Wo Gott der Herr nicht bei uns hält

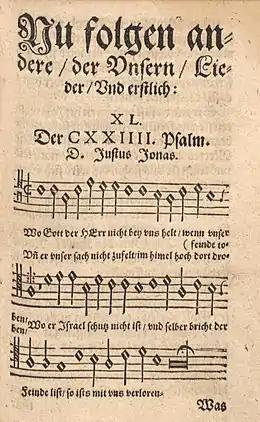
Hymnal with Jonas's hymn (Zahn 4441 melody)

A hymn tune for Jonas's hymn was published in 1525 in Zwickau (Zahn No. 4440). published two melodies for the hymn in the 1535 edition of his hymnal: Zahn Nos. 4441a and 4442. Another hymn tune, Zahn No. 4443, was published in Leipzig, in Ernst Vögelin's of 1563.